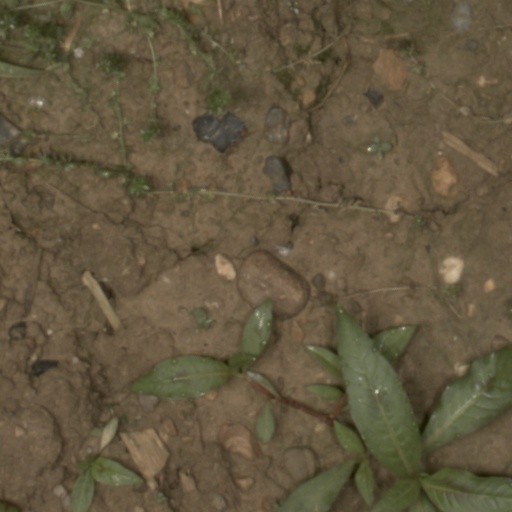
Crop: wheat